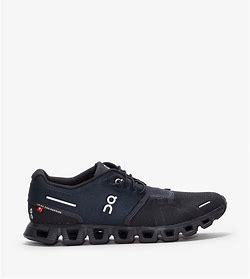
Brand: ON
Model: Cloud